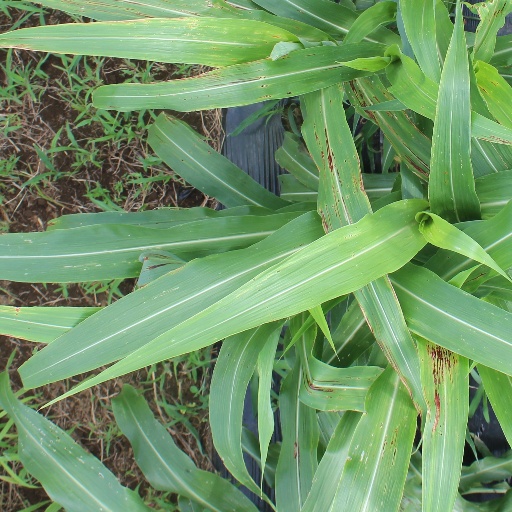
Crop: sorghum